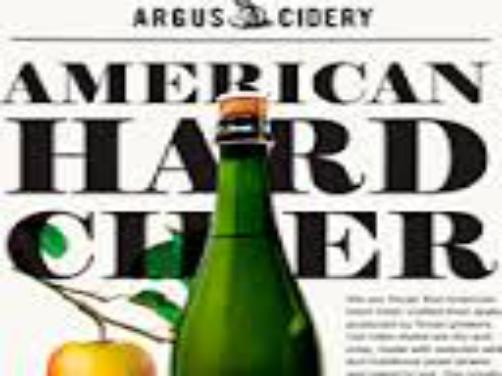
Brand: Argus Cider
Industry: Food